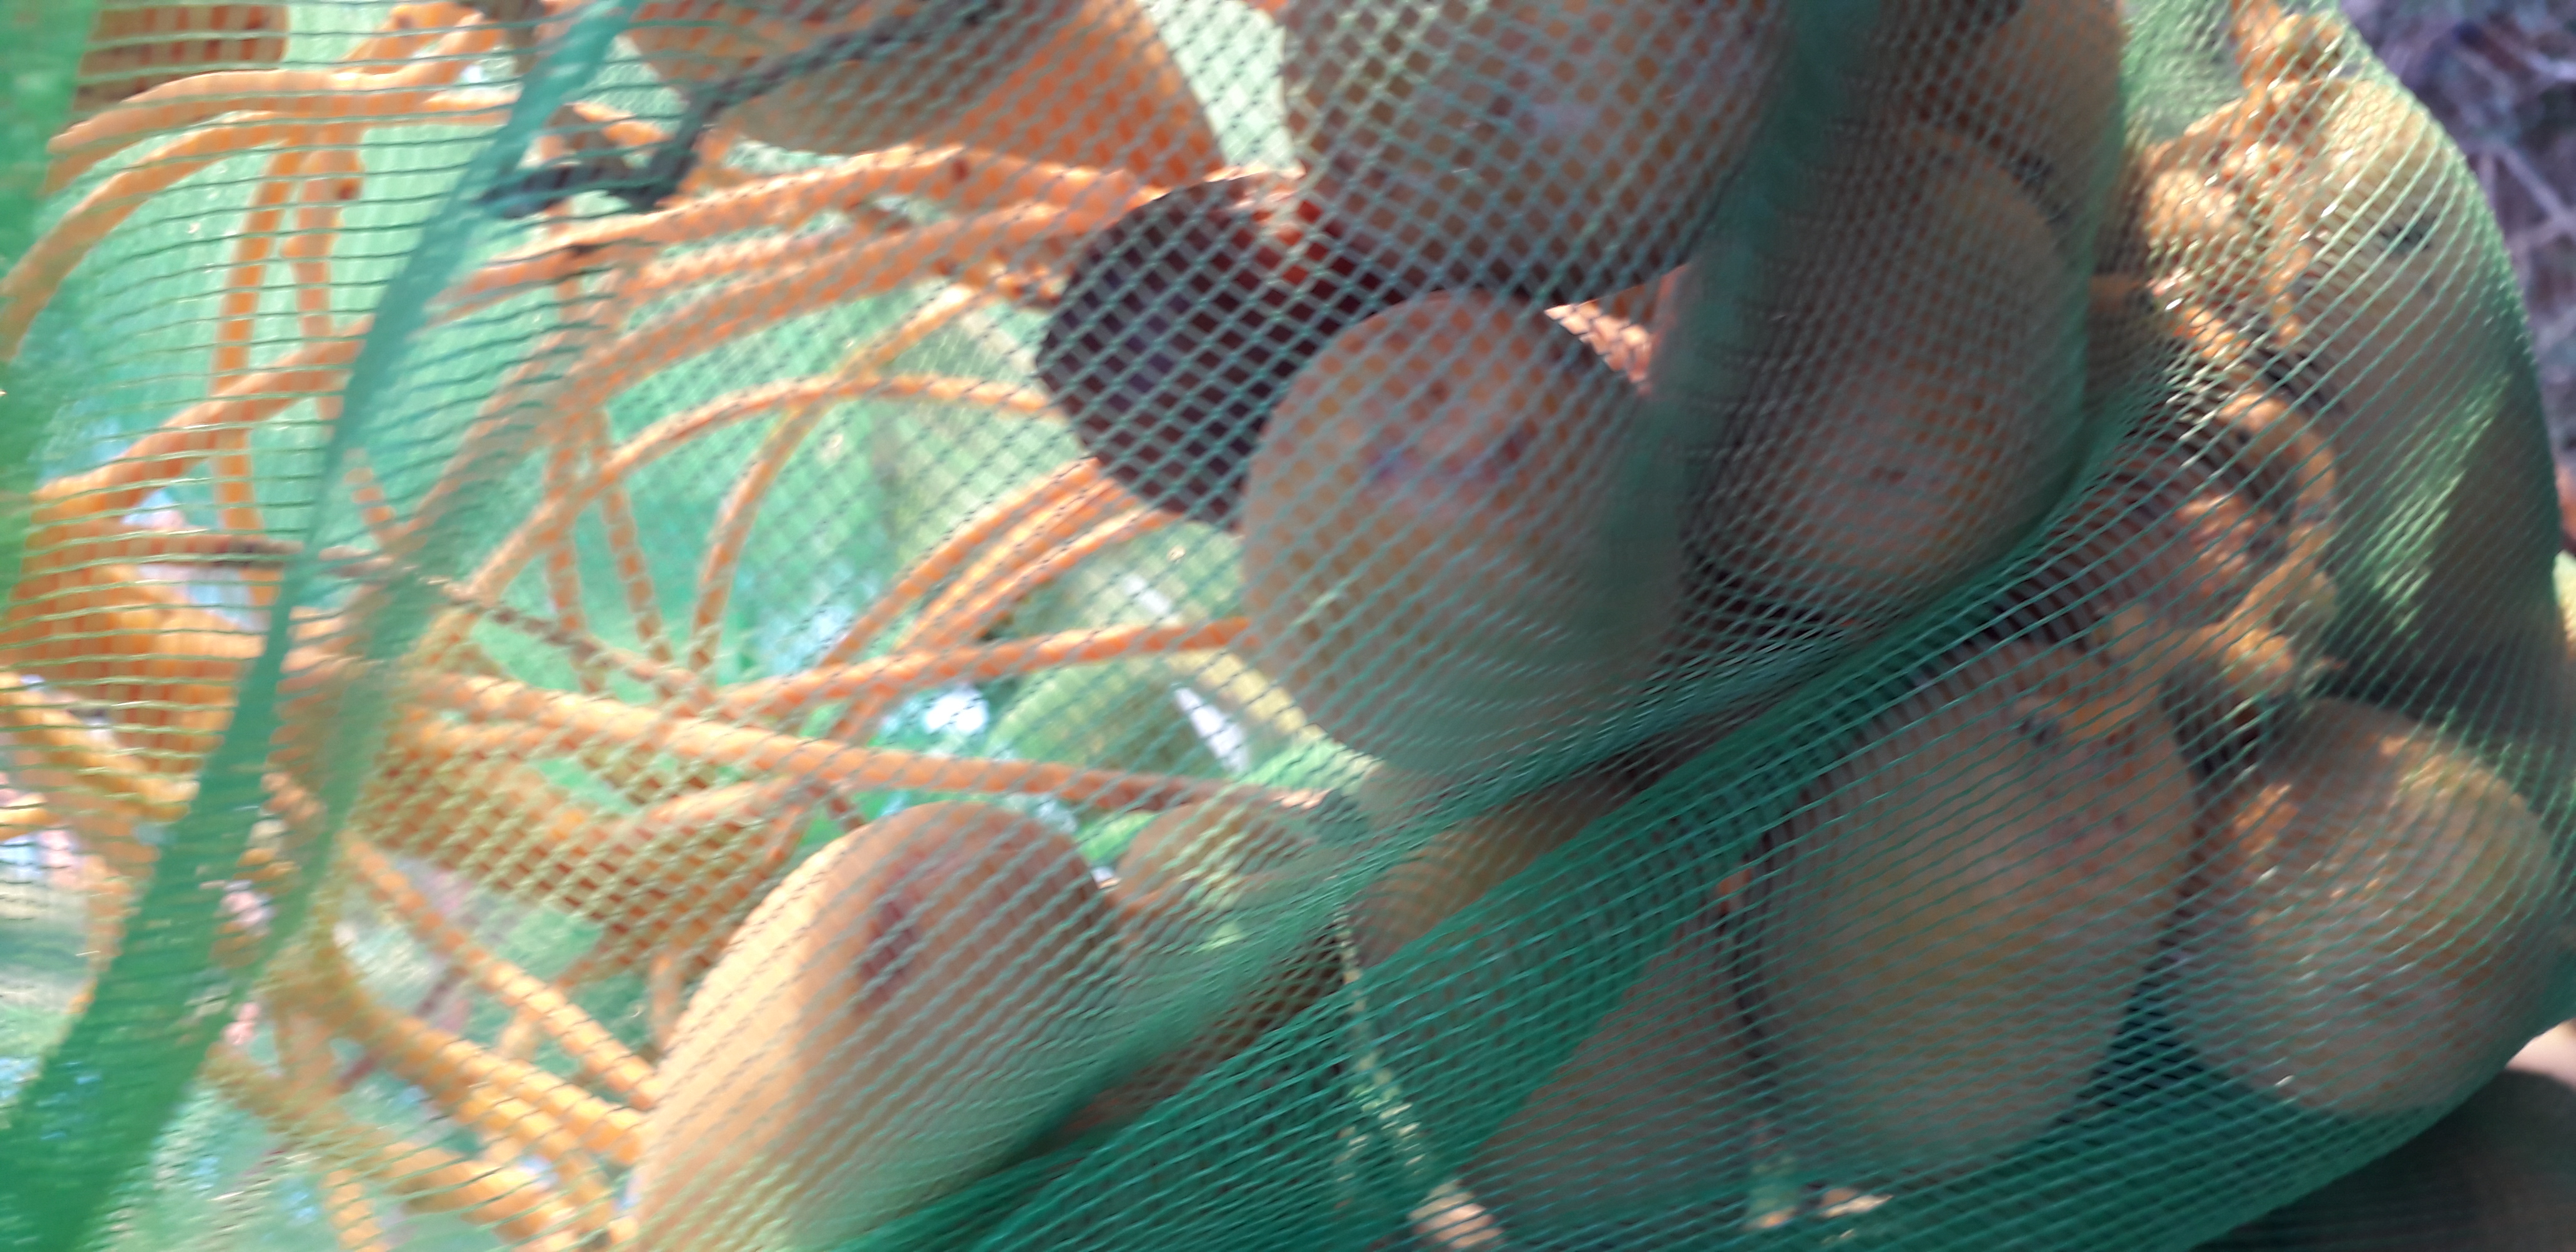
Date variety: Boumajhoul